Patricia Hackett

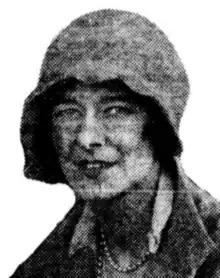
Patricia Hackett, c.1930

Patricia Hackett (25 January 1908 – 18 August 1963) was an Australian heiress, lawyer, actress and author, remembered today in the Patricia Hackett Award for writing.